Ian McNeice

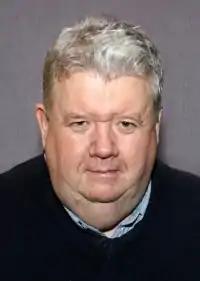
McNeice in 2009

Ian McNeice (born 2 October 1950) is an English film and television actor. On television, he has played government agent Harcourt in the 1985 television series "Edge of Darkness", Bert Large in the comedy-drama "Doc Martin", the Newsreader in historical drama "Rome" (2005–2007) and Winston Churchill in "Doctor Who" (2010–2011). He has also appeared in films including "The Englishman Who Went up a Hill but Came down a Mountain", "" and "Frank Herbert's Dune".